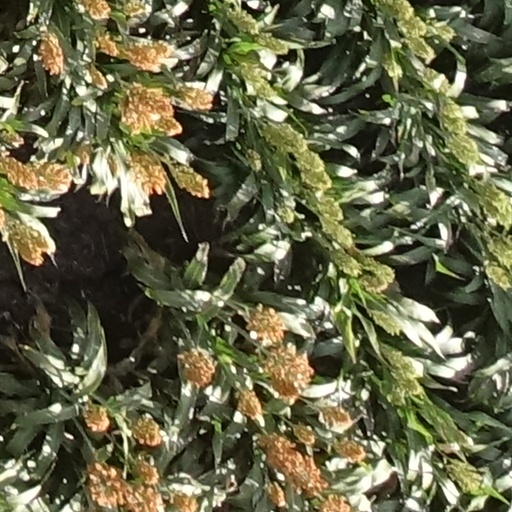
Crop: sorghum